Road master

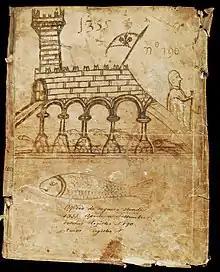
Bologna's dirt (fango) master depicted here in a register from 1355 holding a cane and descending from a fortified bridge stretched across a local river. The water is consciously rendered as flowing and abundant with fish, commonly associated with an image of health.

The road master (Latin: "viarius"; Italian: "Maestro delle Strade") was a middle- to high-ranking urban official common across the central and northern regions of Italy between c. 1250-1550, that is the communal and despotic era. Often part of the podestà’s or capitano del popolo’s entourage, the road master worked in small teams of builders and administrators to maintain a city's network of roads and waterways, including nodal points such as gates, bridges, sluices and markets. In many towns and cities across the peninsula, road masters not only built and maintained such amenities, but they also monitored human and animal behavior that impacted their traversability, and fined pertinent offenders. For instance, they could punish artisans polluting a public street or neighborhood, enforcing a distinct form of urban zoning. Road masters also fought against domestic practices that were seen as causing harm to the population at large, including unlawful refuse disposal and neglecting to restrain pigs.